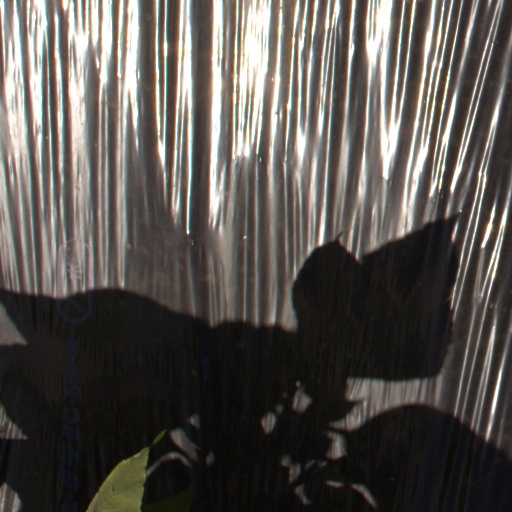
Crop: Jerusalem artichoke